Inessa Lee

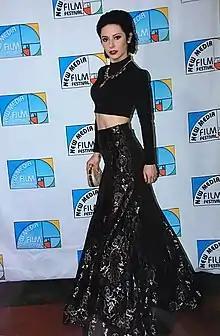
Inessa Lee at New Media Film Festival 2018

Inessa Lee is a singer and songwriter best known for her "American Idol" appearance and her U.S. "Billboard" charting single "Gimme All (Ring My Bell)". She was named in 2024 the number 1 vintage TikTok influencer for her Betty Boop parodies on social media. In 2025, she appeared on the cover of "FHM" as the incarnation of Betty Boop.